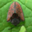
Label: beetle